Sam Pirozzolo

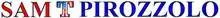
Pirozzolo's logo for his 2021 City Council Bid, featuring his "T"

Pirozzolo was a candidate in the 2021 New York City Council election seeking to represent the 50th District after longtime incumbent Steven Matteo retired. Pirozzolo gained notoriety for the campaign when he erected a 16 ft "T" made of an American flag on his front lawn. the T, which stands for Trump, was the subject to an arson attack and a $2,400 fine from the city government. Pirozzolo argued that the COVID-19 vaccine introduced by former President Donald Trump at the end of his tenure, was effective and that schools, businesses and public places should re-open and life should return to how it was before the COVID-19 lockdowns. He also stated that his top goals would be the economy and public safety, opposing the tax reforms then pending in the city council, as well as supporting Staten Island's Police. Pirozzolo would get third place in the Republican Primary, with 26.5% of the vote, in an election that was mostly centered around the top two candidates, David Carr and Marko Kepi.